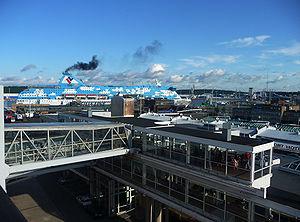
Le port de Turku est un port situé à Turku en Finlande dont il le plus ancien port.
Le port de Turku est un quartier de Turku en Finlande.